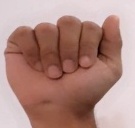
ASL sign: A